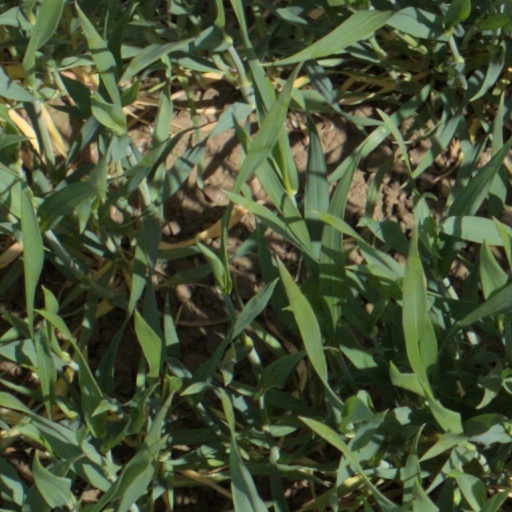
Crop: wheat